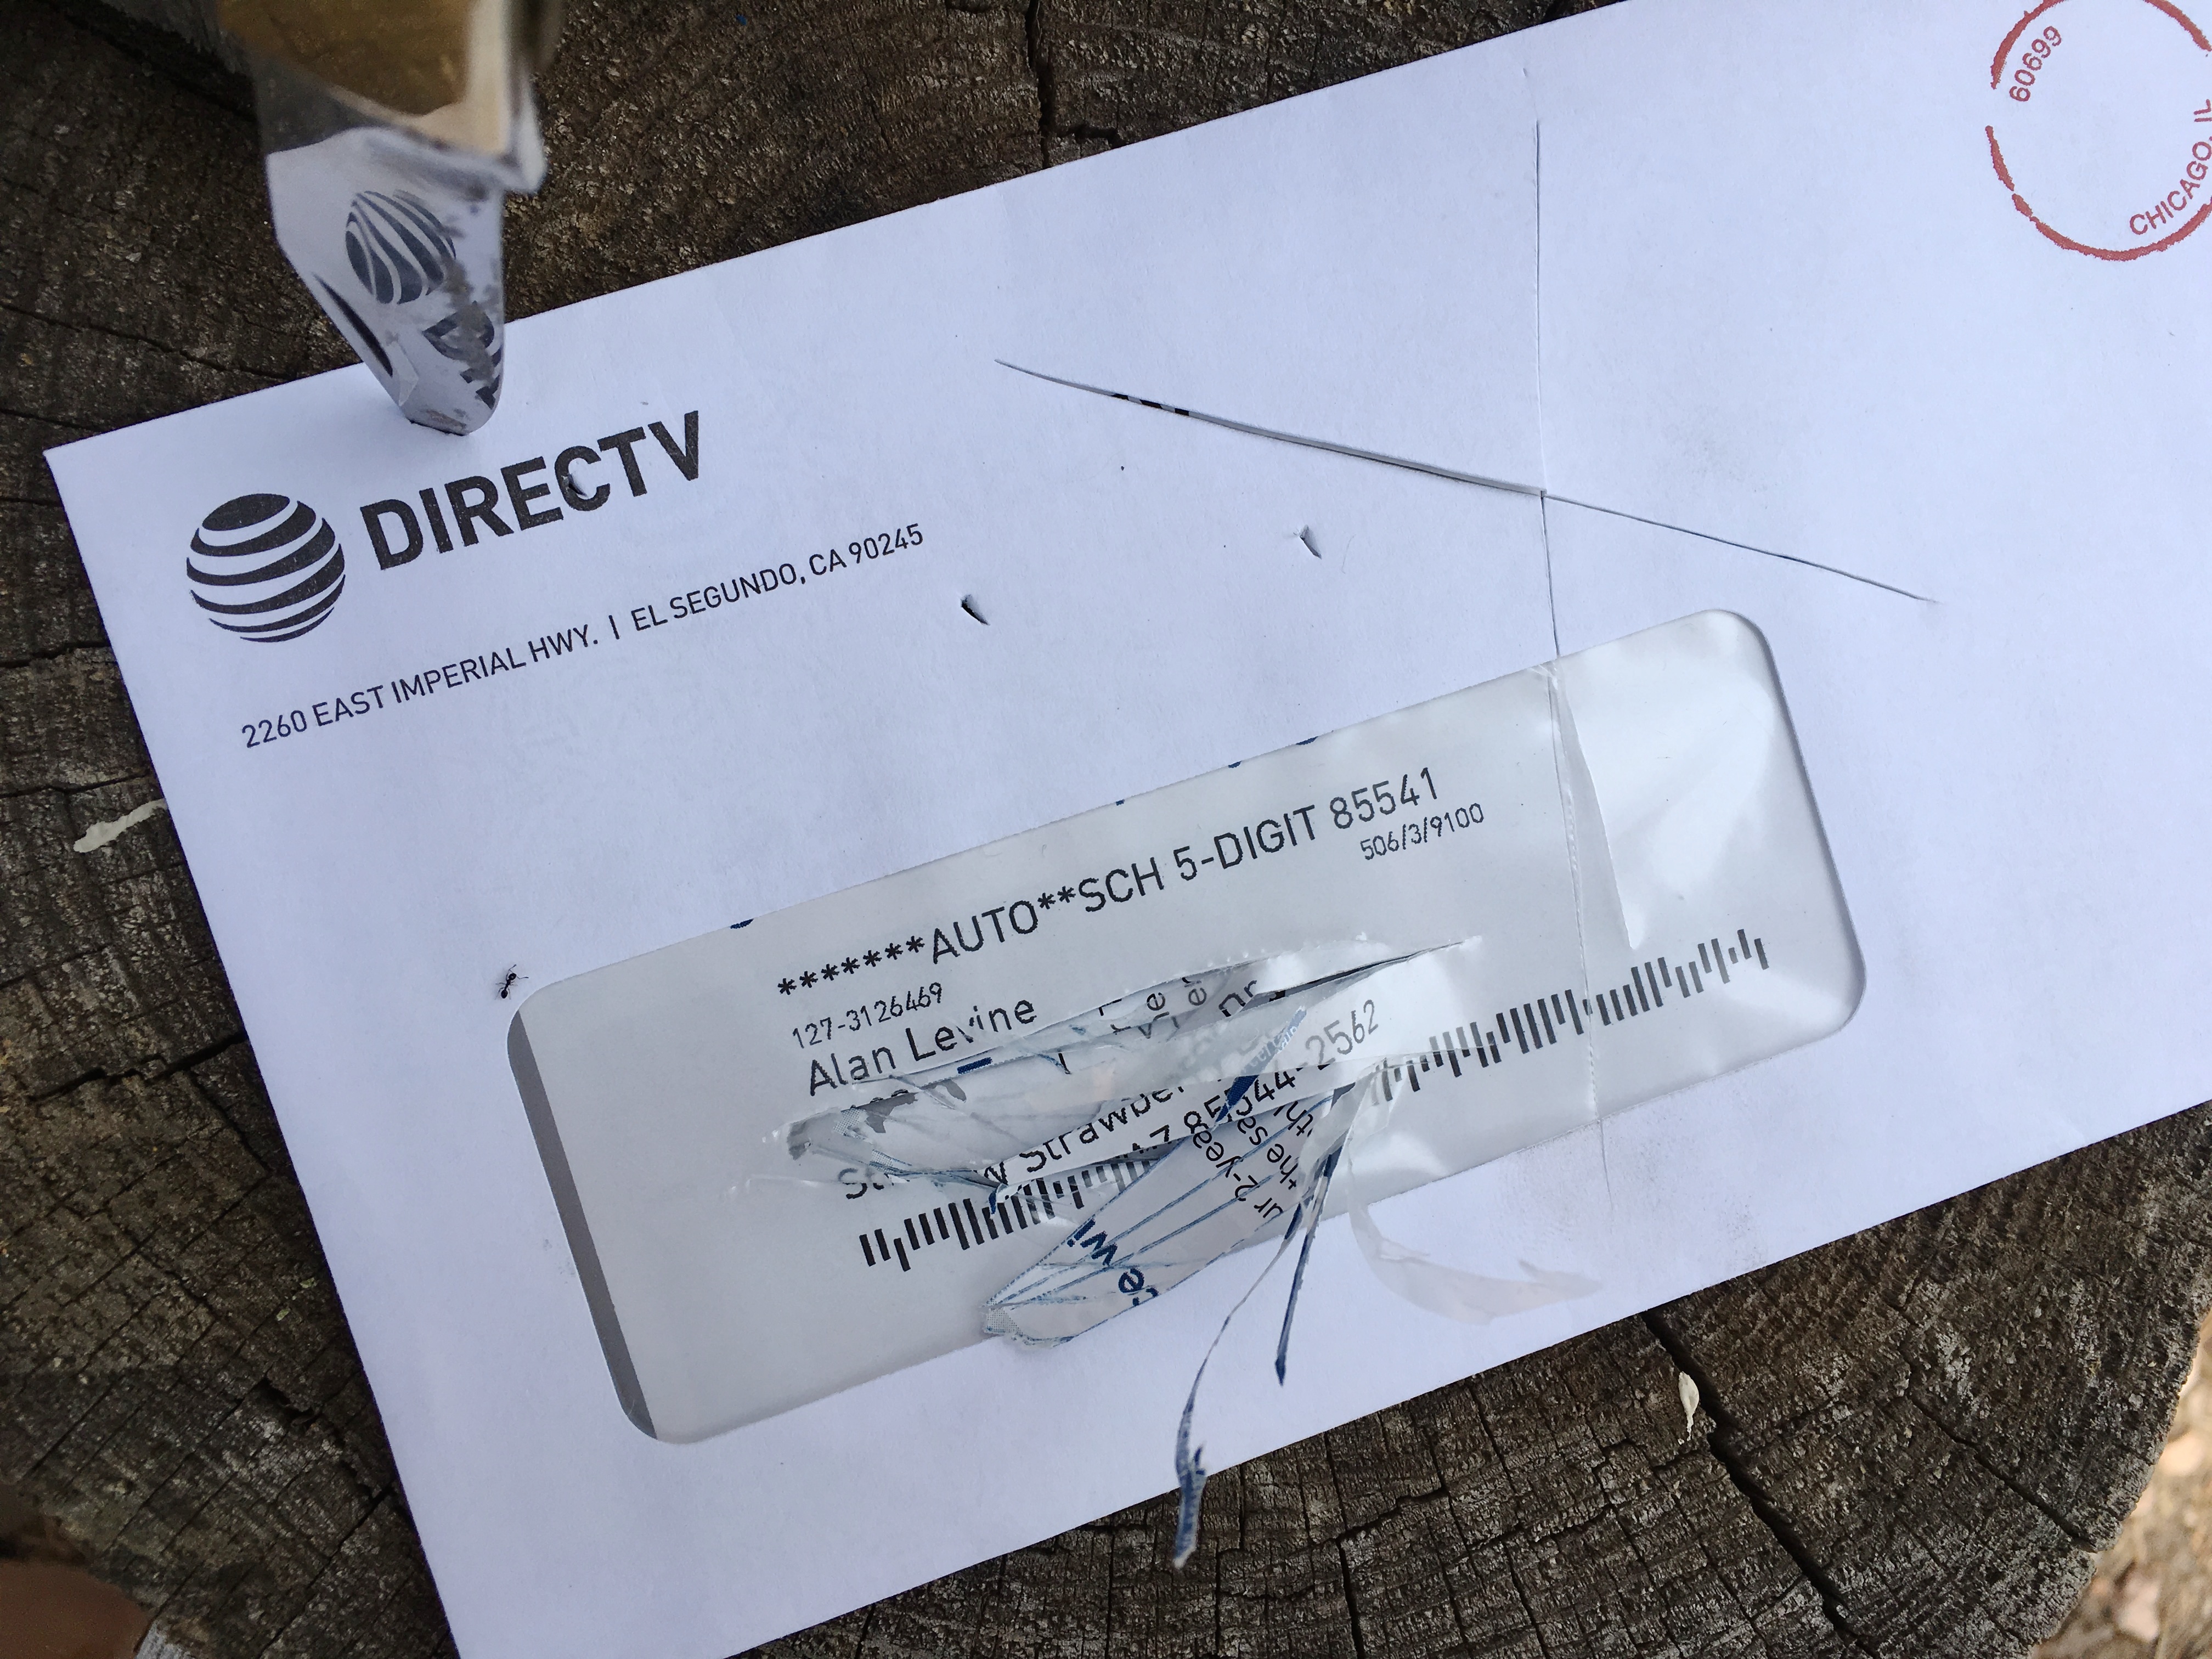
advertising, sign, brand, design, document, shape